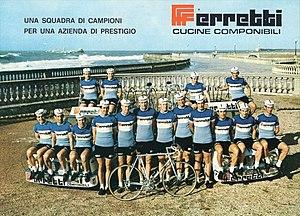
Ferretti est une équipe italienne masculine de cyclisme sur route, qui a existé de 1969 à 1972.